Tropical Storm Dalila (2007)

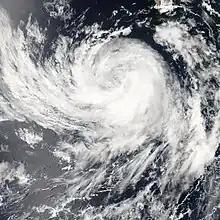
Tropical Storm Dalila shortly after peak intensity on July 25

Tropical Storm Dalila caused flooding in western Mexico in late July 2007. The seventh tropical cyclone and the fourth named storm of the 2007 Pacific hurricane season, Dalila developed from a tropical wave located well southwest of Mexico on July 22. Initially, northeasterly shear caused the depression to remain disorganized, though by early on July 24, it was upgraded to Tropical Storm Dalila. During the next twenty-four hours, Dalila strengthened slightly further while tracking steadily northwestward, attaining peak winds of early on the following day. Shortly thereafter, Dalila either crossed or moved very close to Socorro Island on July 25. Due to decreasing sea surface temperatures, the storm slowly began to weaken, after curving west-northwestward. Early on July 27, Dalila was downgraded to a tropical depression, several hours before degenerating into a remnant low pressure area.